Zeydl Shmuel-Yehuda Helman

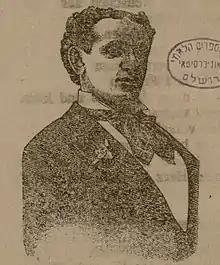
Zeydl Helman

Although he was not really a socialist, he also worked as editor for the socialist magazines and later (not to be confused with the later newspaper of the same name Der Veker (Minsk)). He published semi-autobiographical booklets in the 1920s, titled and .